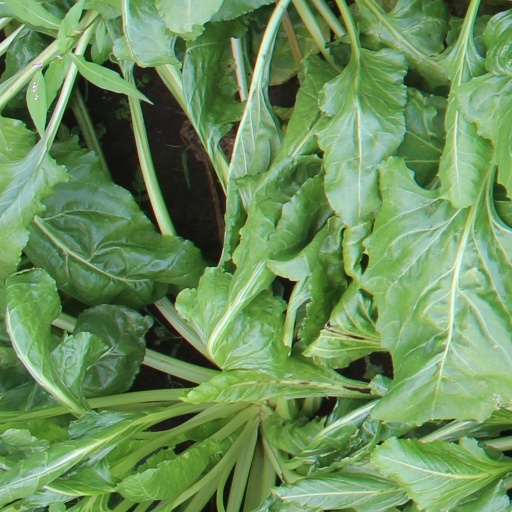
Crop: sugar beet